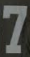
Number: 7